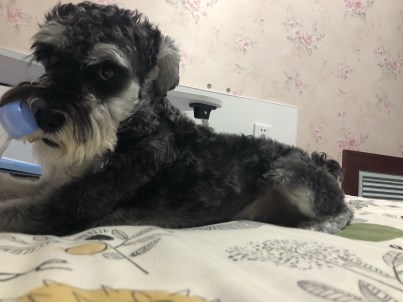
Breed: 2342-n000102-miniature_schnauzer